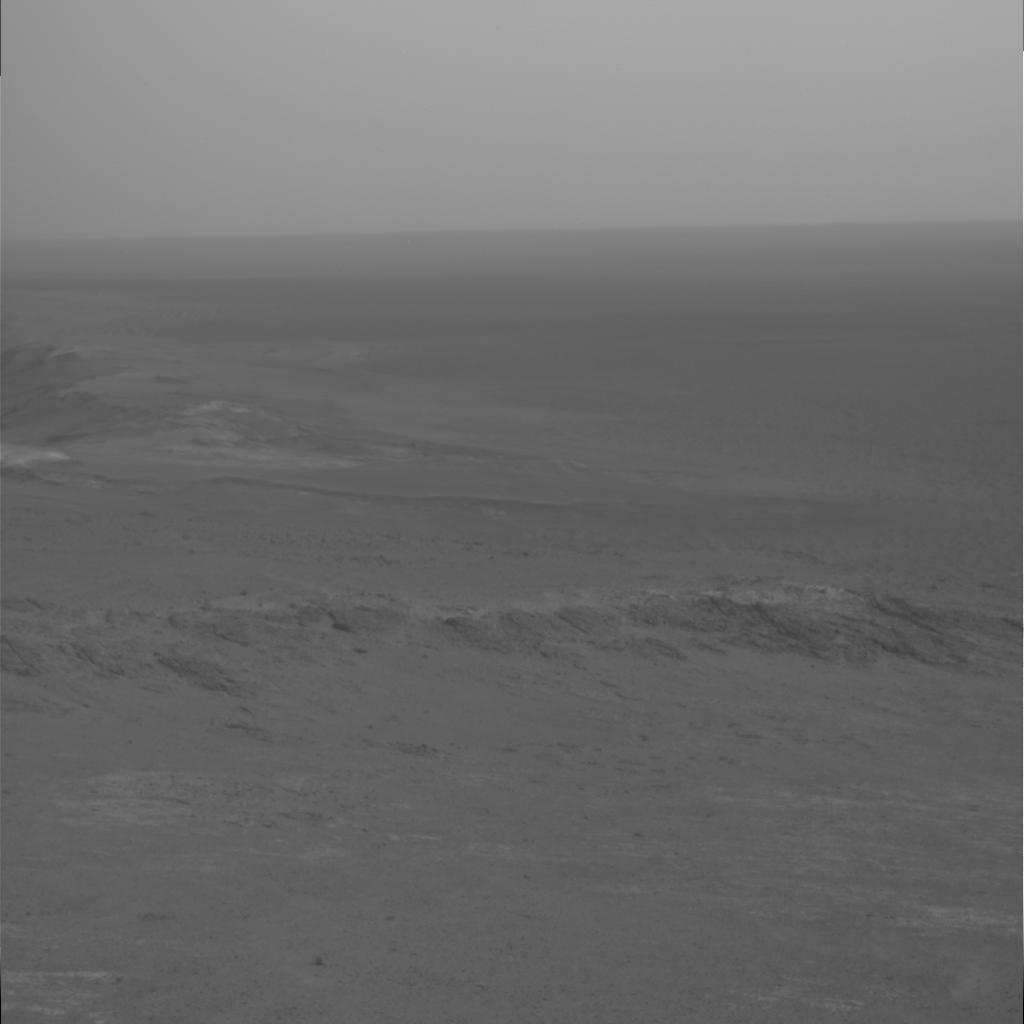
Surface features visible: Rock Outcrops, Soil, Distant Vista, Sky